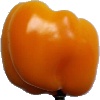
Label: yellow_pepper